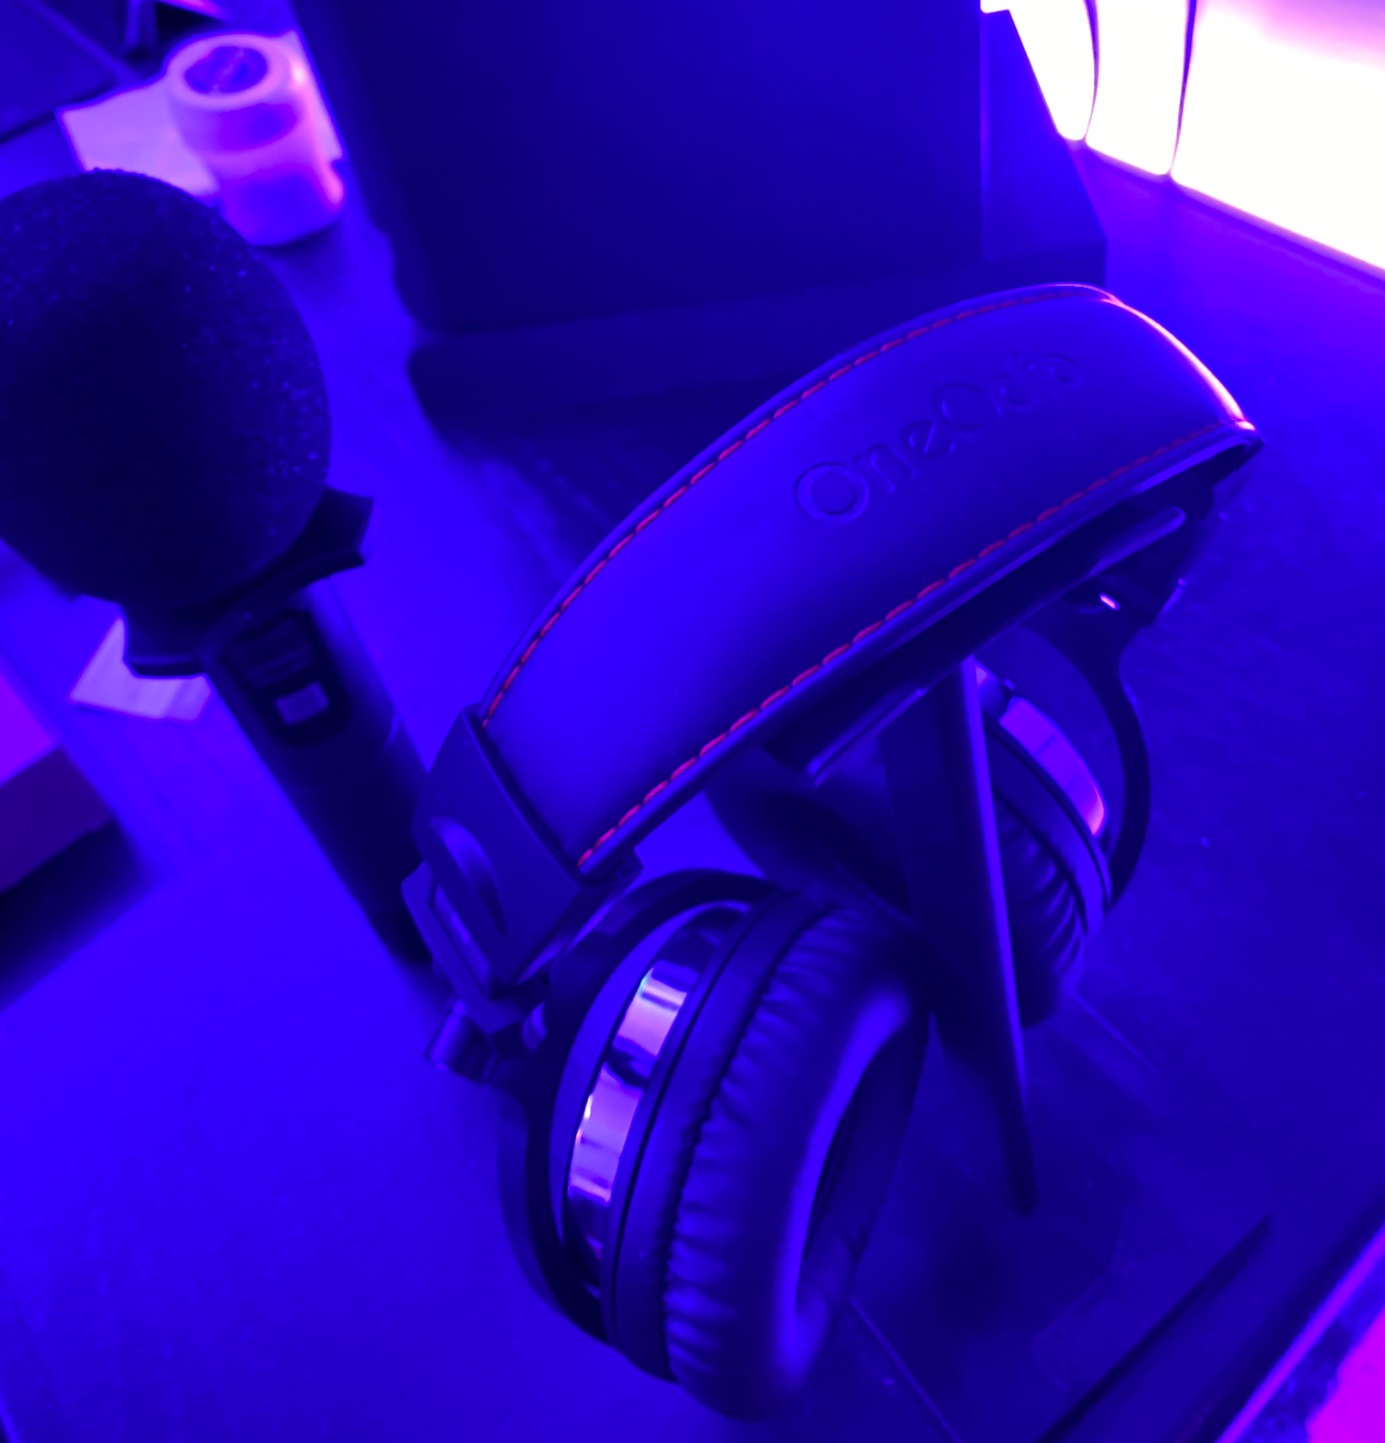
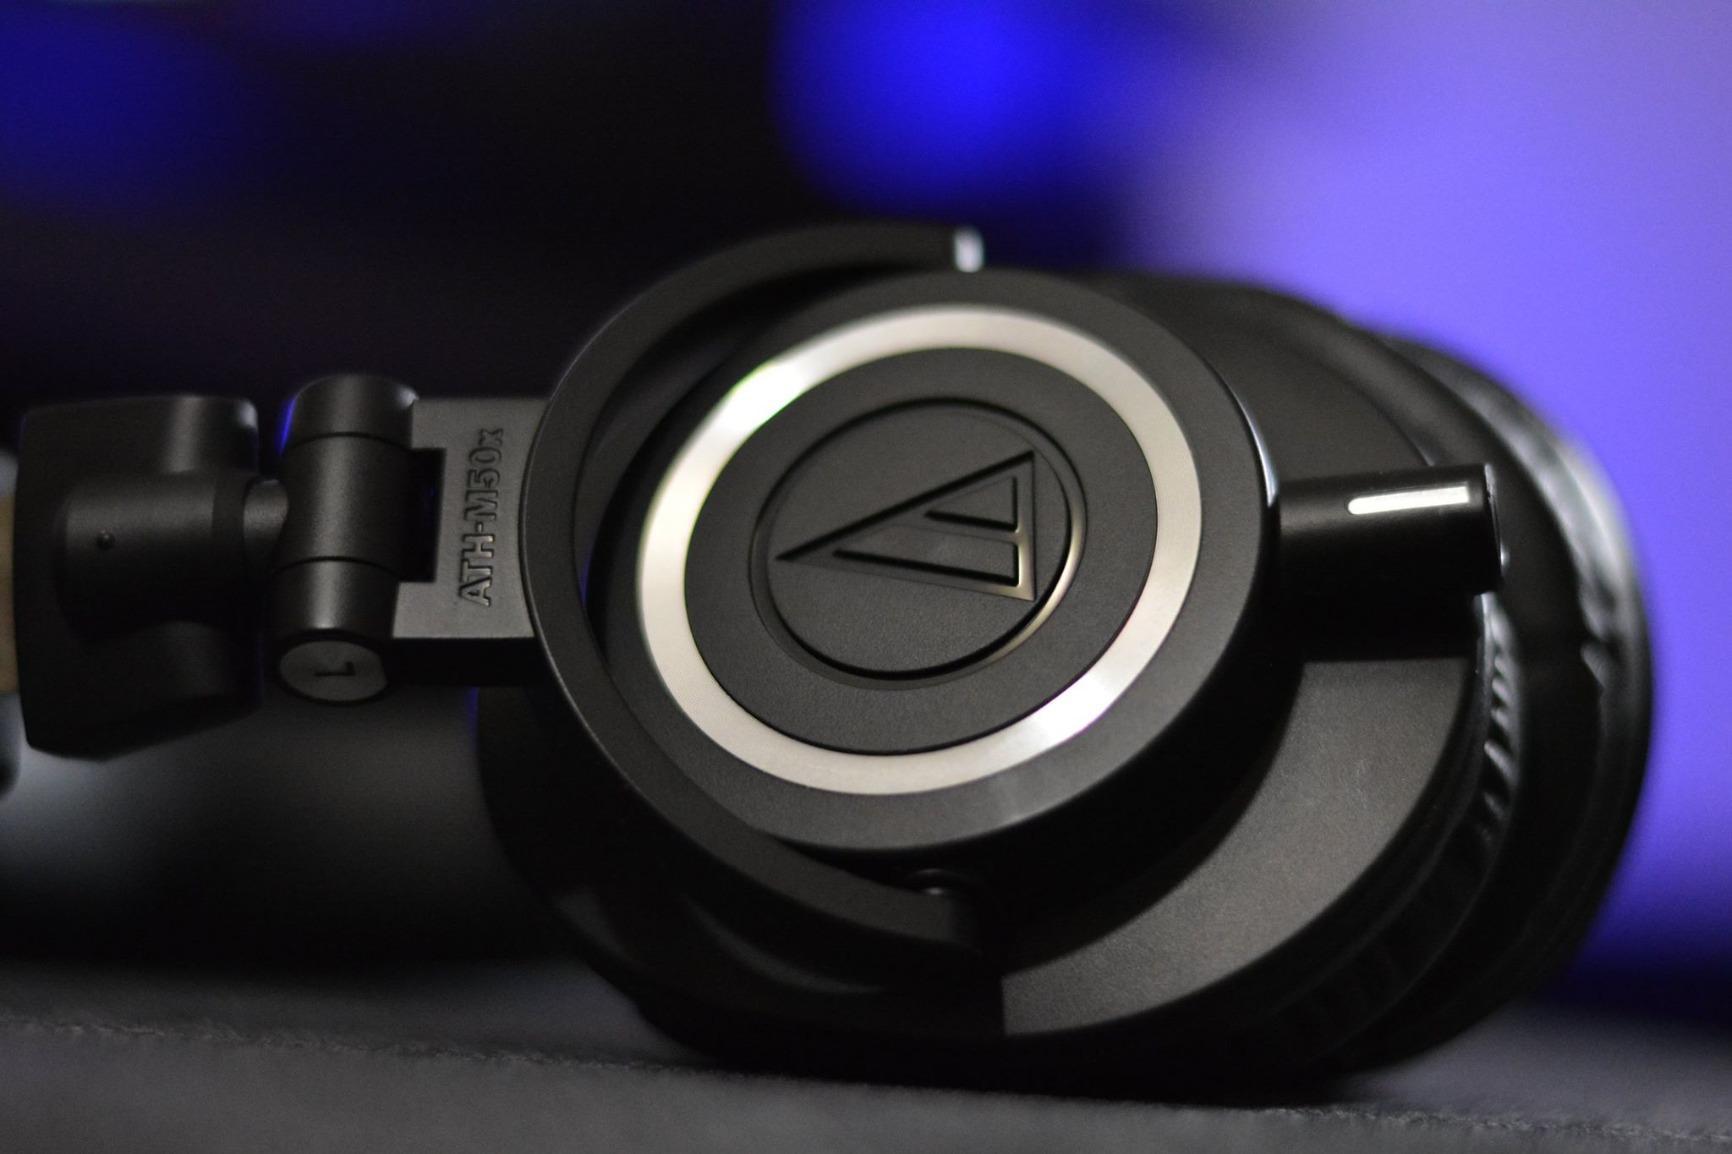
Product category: headphones
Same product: no